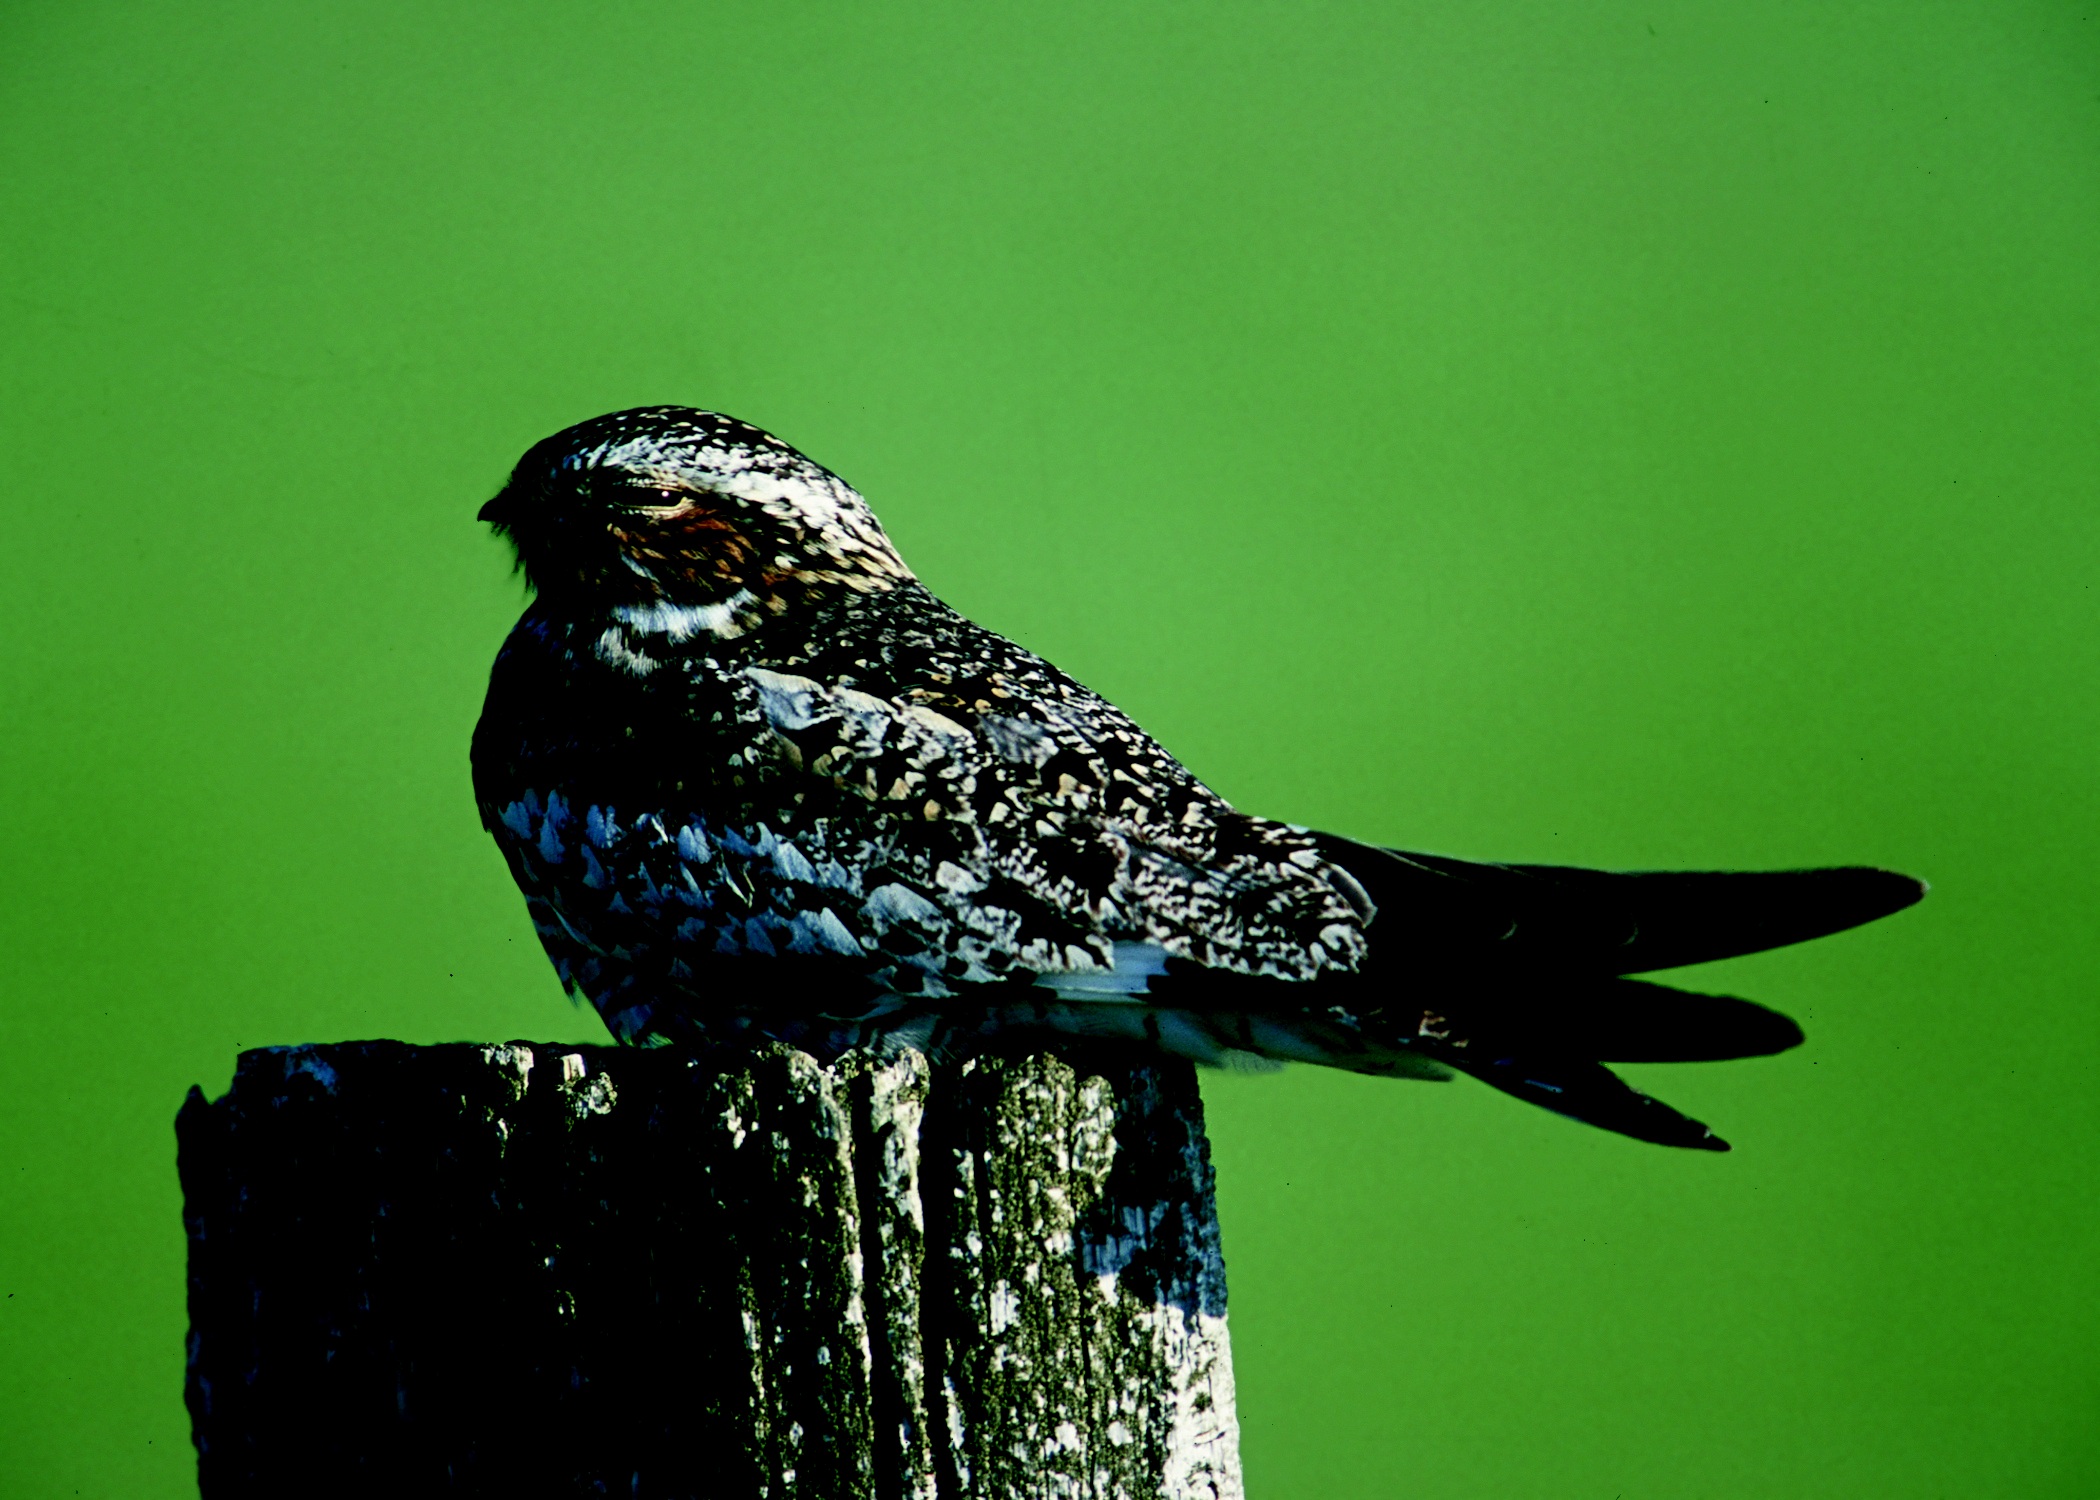
nature, branch, bird, wing, post, wildlife, green, beak, predator, fauna, raptor, vertebrate, hunter, perched, perching bird, night hawk